Carl Schurz

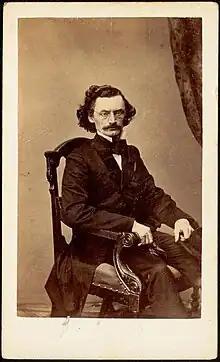
Carl Schurz, [–1870]. Carte de Visite Collection, Boston Public Library

When the revolutionary army was defeated at the fortress of Rastatt in 1849, Schurz was inside. Knowing that the Prussians intended to kill their prisoners, Schurz managed to escape and travelled to Zürich. In 1850, he returned secretly to Prussia, rescued Kinkel from prison at Spandau and helped him to escape to Edinburgh, Scotland. Schurz then went to Paris, but the police forced him to leave France on the eve of the coup d'état of 1851, and he migrated to London. Remaining there until August 1852, he made his living by teaching the German language.